Paul Friedrich Posenenske

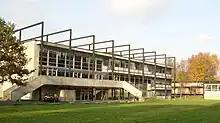
Partial view of the Kunsthochschule Kassel campus, designed by Posenenske

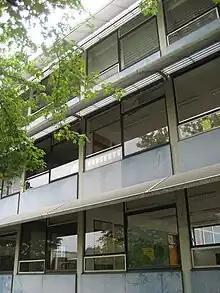
Humboldtschule Offenbach (together with Fritz Novotny from Novotny Mähner Assoziierte)

Posenenske was born on 9 September 1919 in Breslau (now Wrocław, Poland). From 1936 to 1941, he studied at the Technische Hochschulen in Breslau (now Wrocław University of Science and Technology) and in Charlottenburg (now Technische Universität Berlin) and worked from 1945 in various state building departments of Hesse. There, he designed especially public buildings, which are characterized by a very complex modernity. In many buildings, artists were involved, for art and for the color scheme. The dormitories in Frankfurt, however, were very purist and followed the forms which were introduced by Ferdinand Kramer at the Frankfurt University.